Energy policy of Australia

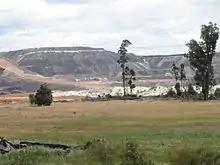
Coal mine near Collie, Western Australia, 2010

Australia is the fourth-largest coal producing country in the world. Newcastle is the largest coal export port in the world. In 2005, Australia mined 301 million tonnes of hard coal (which converted to at least 692.3 million tonnes of co2 emitted) and 71 million tonnes of brown coal (which converted to at least 78.1 million tonnes of co2).) Coal is mined in every state of Australia. It provides about 85% of Australia's electricity production and is Australia's largest export commodity. 75% of the coal mined in Australia is exported, mostly to eastern Asia. In 2005, Australia was the largest coal exporter in the world with 231 million tonnes of hard coal. Australian black coal exports are expected by some to increase by 2.6% per year to reach 438 million tonnes by 2029–30, but the possible introduction of emissions trading schemes in customer countries as provided for under the Kyoto protocol may affect these expectations in the medium term.